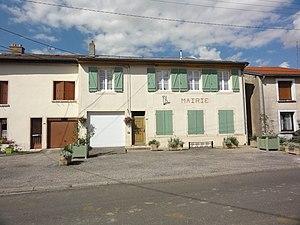
Fréménil (M-et-M) mairie